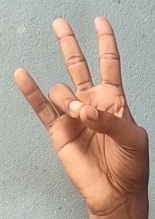
ASL sign: 7